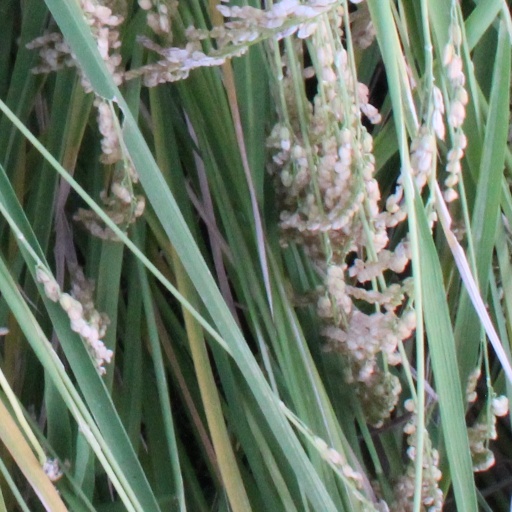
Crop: rice